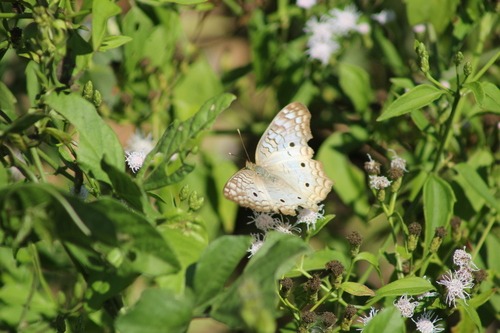
Scientific name: Anartia jatrophae
Common name: White peacock
Family: Nymphalidae
Order: Lepidoptera
Pollinator type: Primary pollinator
Habitat: Gardens, parks, and open areas
Geographic range: Southern United States to Argentina
Conservation status: Least Concern